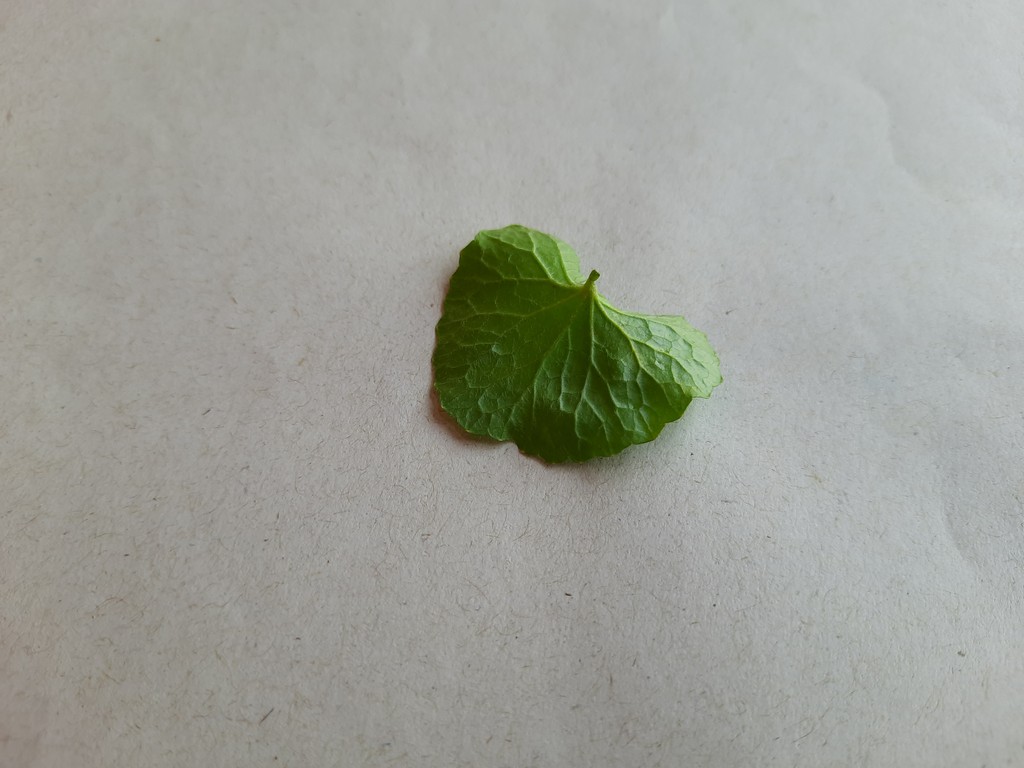
Label: Healthy